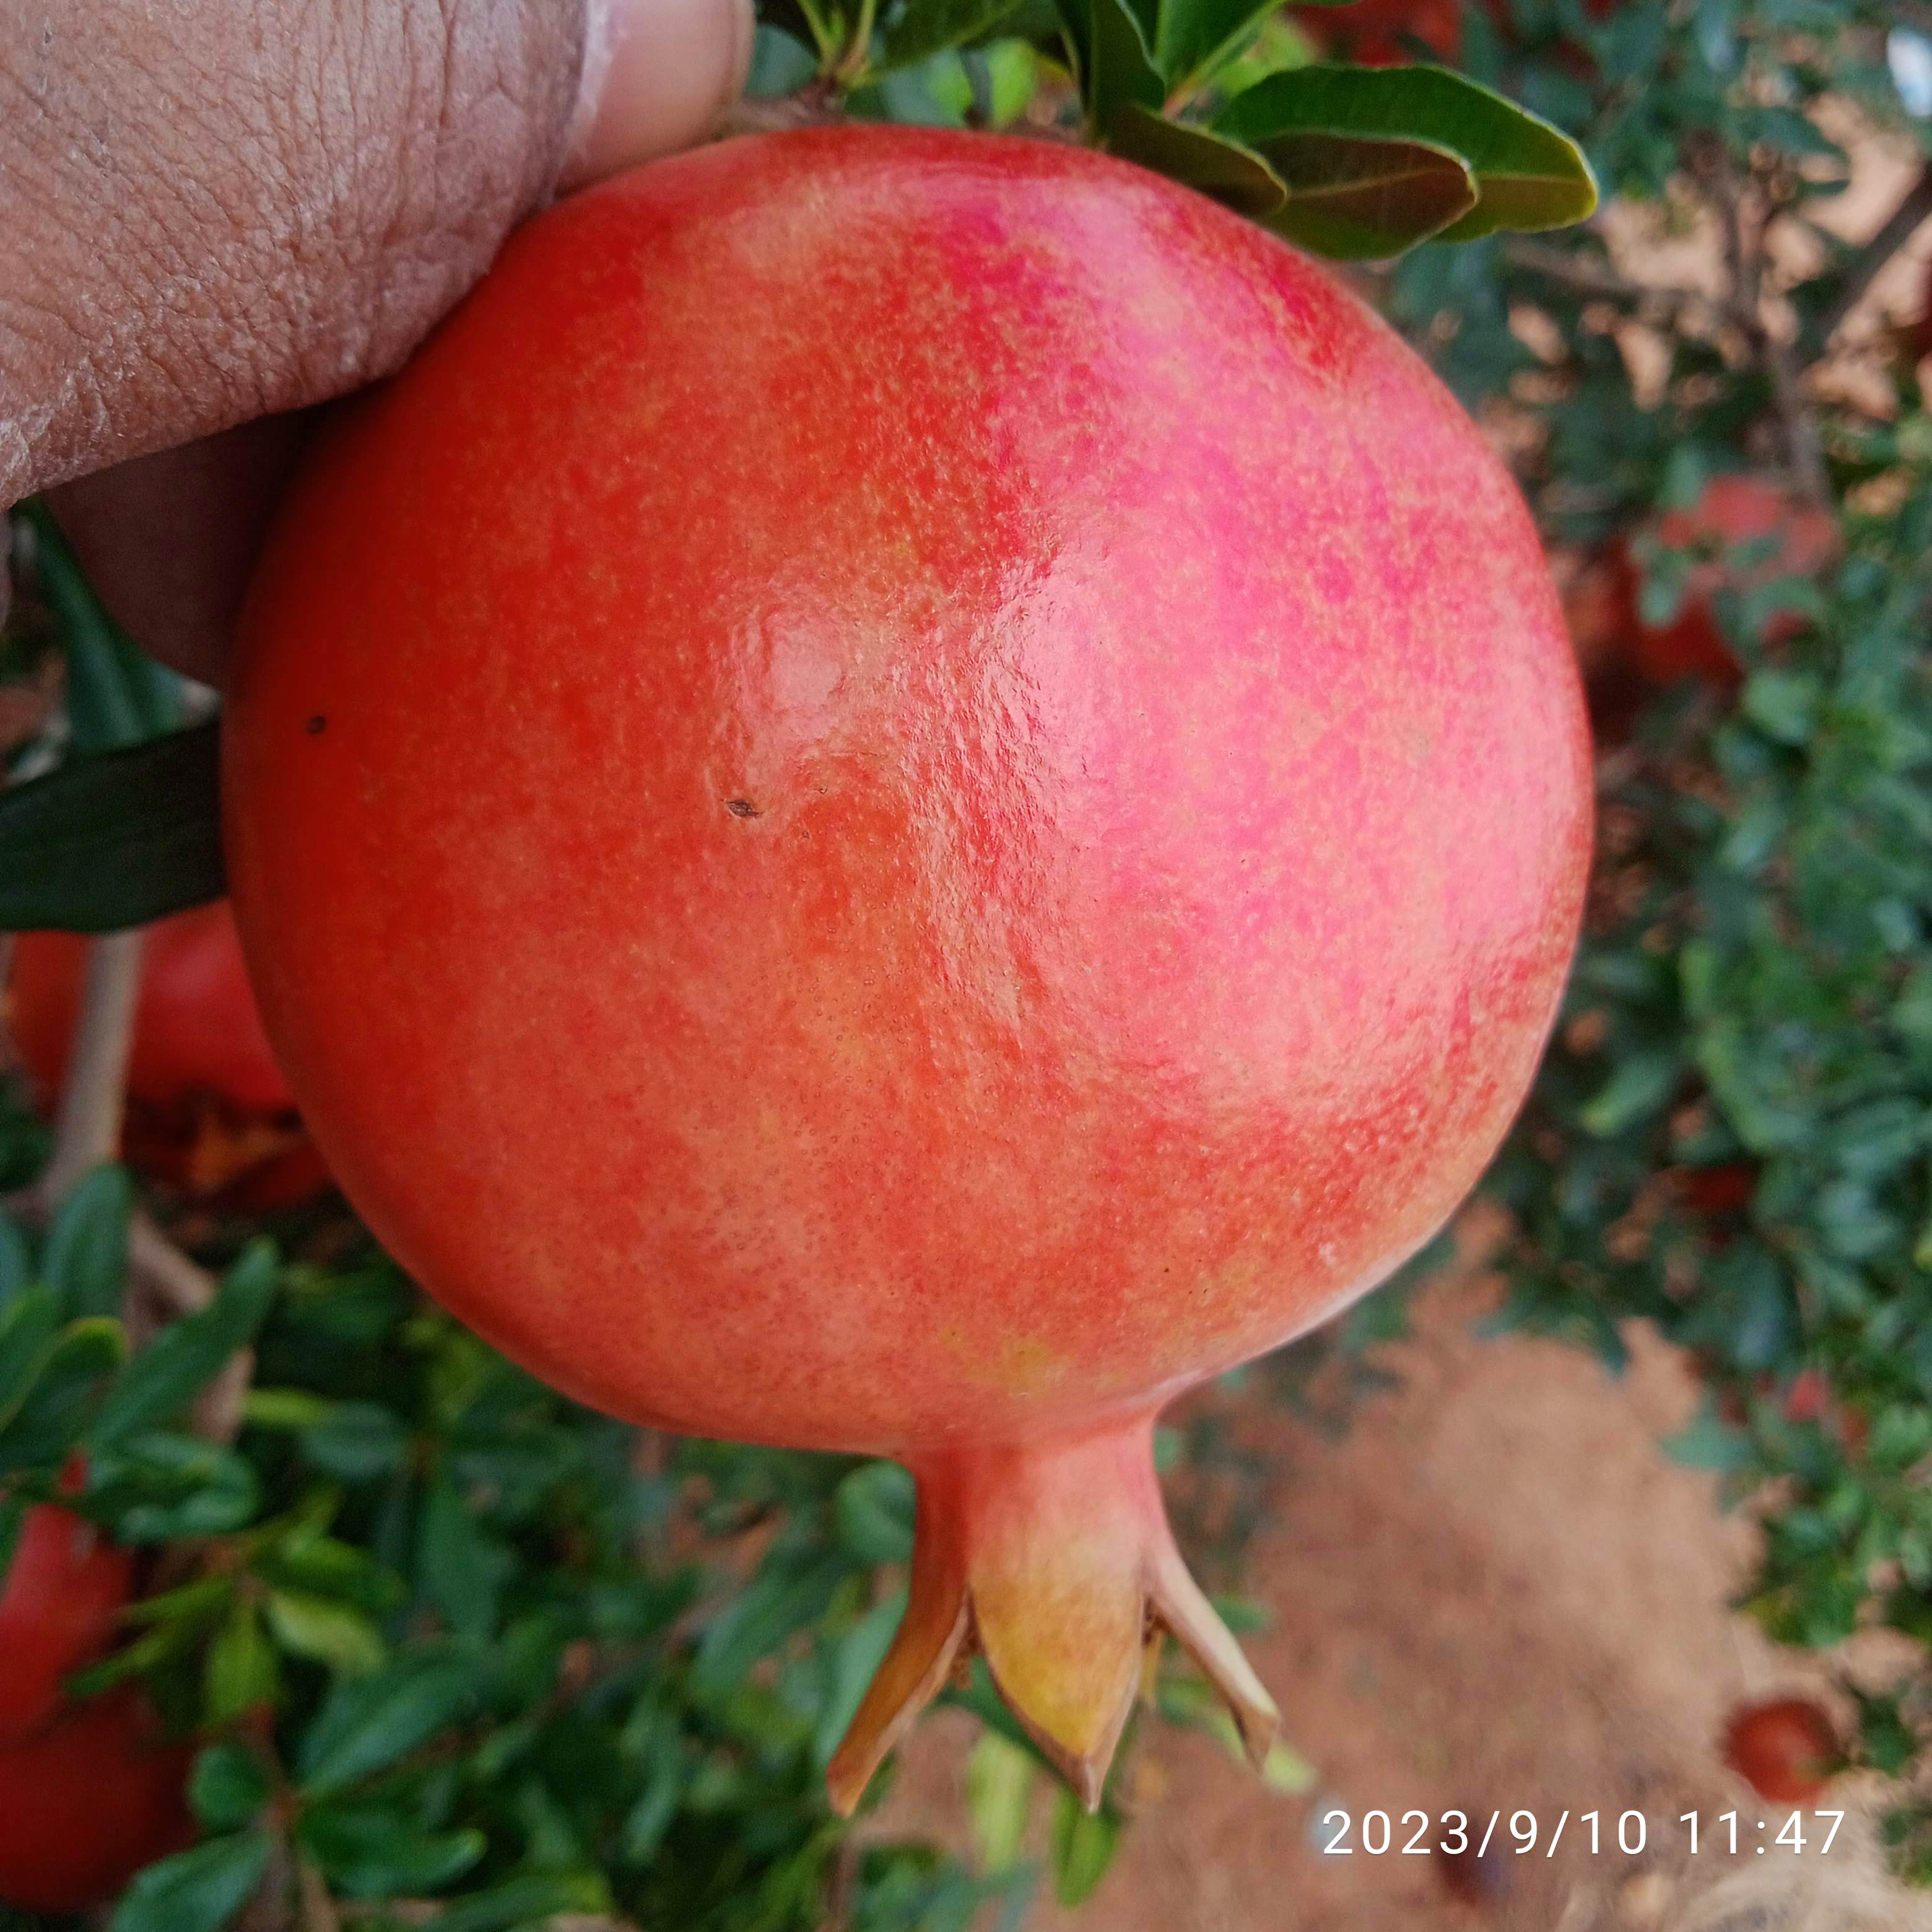
Label: Healthy